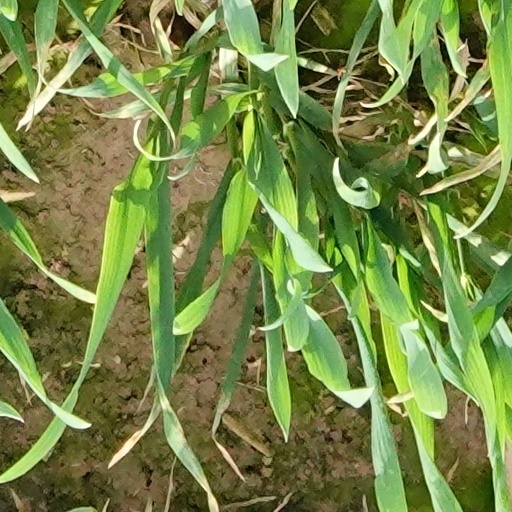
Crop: wheat